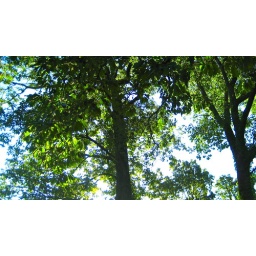
Nashville house on the mountain in the woods